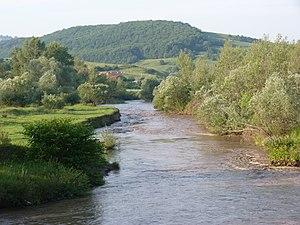
Cristuru Secuiesc est une ville du județ de Harghita, dans le Pays sicule en Transylvanie.